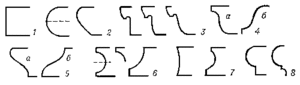
Une base est en architecture la partie inférieure empattée d'une construction qui lui sert de soutien. Plus spécifiquement, il s'agit de la partie inférieure d'un piédestal ou d'une colonne qui soutient le fût.